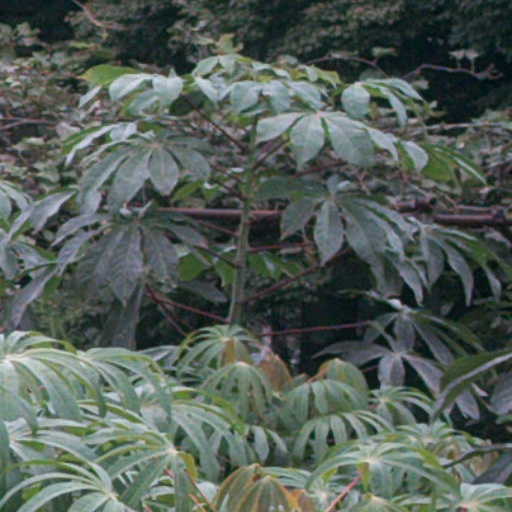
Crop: cassava